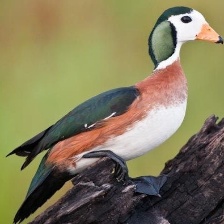
Species: AFRICAN PYGMY GOOSE
Scientific name: NETTAPUS AURITUS
ImageNet parent category: goose